Louisiana Highway 141

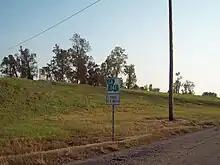
Route marker indicating the upcoming end of LA 141

From the south, LA 141 begins at an intersection with LA 75 in an area within St. Gabriel known as Carville. From this intersection, LA 75 turns north from Point Clair Road onto Martin Luther King Parkway while LA 141 continues straight ahead in a southwest direction along the Mississippi River levee. After passing in front of the Gillis W. Long Center, state maintenance ends, and a private gravel road continues around the bend in the river known as Point Clair.